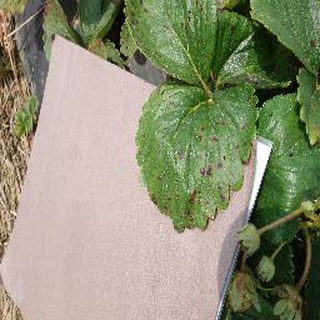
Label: strawberry_leaf_scorch